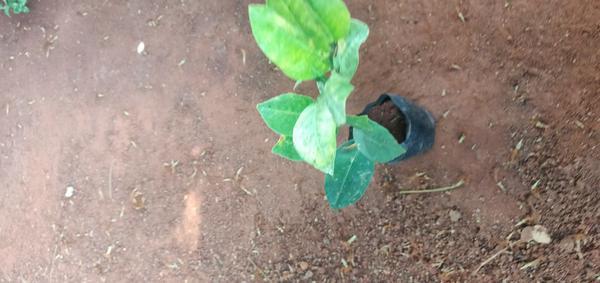
Plant: Lemon